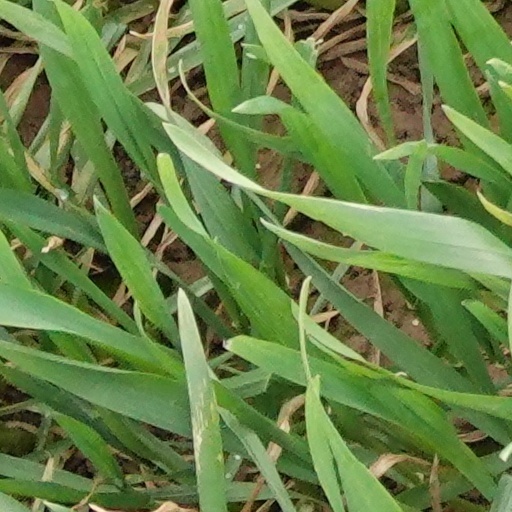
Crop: wheat